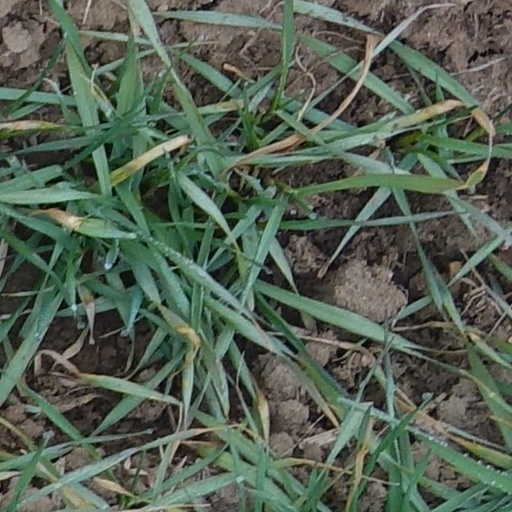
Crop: wheat